Covenant of Solitude

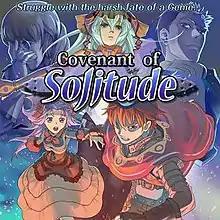

Covenant of Solitude is a role-playing game published by Kemco for Android and iOS devices. It is considered one of Kemco's best-looking video games, although the soundtrack and audio were not well received.